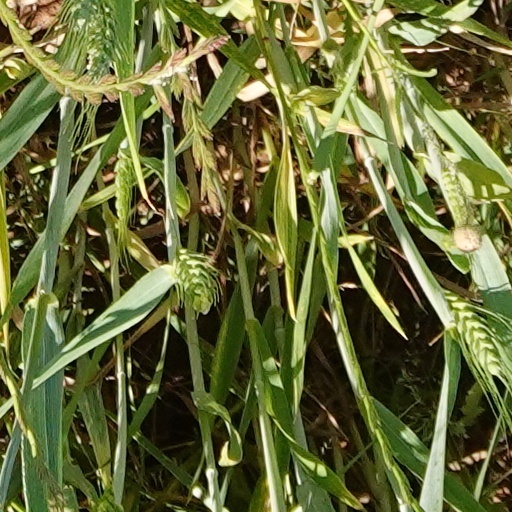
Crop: wheat